ECHELON

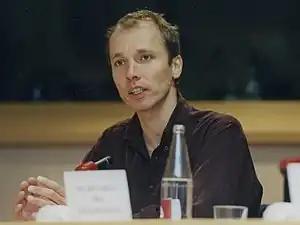
The New Zealand journalist Nicky Hager, who testified before the European Parliament and provided specific details about the ECHELON surveillance system

The program's capabilities and political implications were investigated by a committee of the European Parliament during 2000 and 2001 with a report published in 2001. In July 2000, the Temporary Committee on the ECHELON Interception System was established by the European parliament to investigate the surveillance network. It was chaired by the Portuguese politician Carlos Coelho, who was in charge of supervising investigations throughout 2000 and 2001.